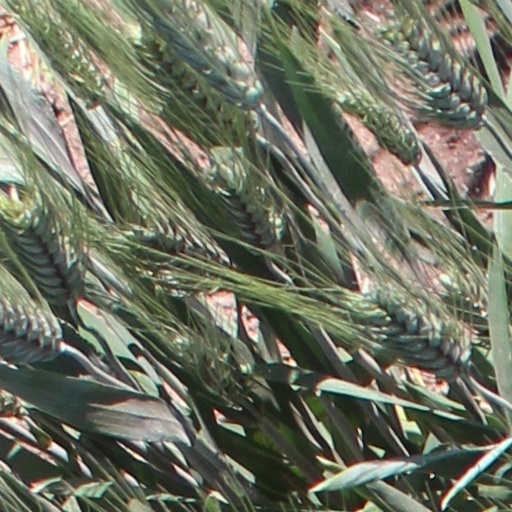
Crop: wheat